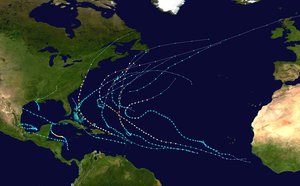
La saison cyclonique 2011 dans l'océan Atlantique nord désigne une série de formations cycloniques officiellement débutée le 1ᵉʳ juin 2011 et terminée le 30 novembre 2011, selon la définition de l'Organisation météorologique mondiale. Ces dates délimitent la période annuelle des formations de cyclones tropicaux dans le bassin Atlantique. La première tempête, Arlene, s'est développée le 29 juin dans le Golfe du Mexique et a frappé Veracruz, tuant 25 individus. Pour la première fois depuis 1851, aucune des huit tempêtes précédemment citées n'avait atteint la force d'un ouragan. Cette force a été déclenchée lors du passage de l'ouragan Irene, le premier ouragan majeur de la saison, formé durant la fin du 2 août ; peu après, à 2 semaines d'intervalle, ouragan Katia devient le second ouragan majeur de la saison. Malgré le grand nombre de tempêtes tropicales formées durant la première moitié de la saison 2011, seules six des 19 tempêtes citées sont devenues ouragans.